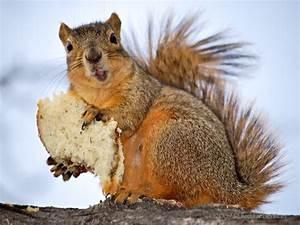
squirrel